Game of Thrones

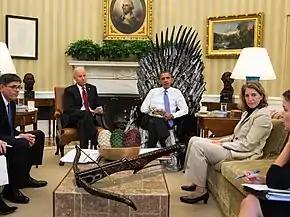
In this manipulated image published by the White House in 2014, then American president Barack Obama (a fan of the series) sits on the Iron Throne in the Oval Office with the king's crown on his lap.

Ramin Djawadi composed the series's music. The first season's soundtrack, written about ten weeks before the series's premiere, was published by Varèse Sarabande in June 2011. Soundtrack albums for subsequent seasons have been released, with tracks by the National, the Hold Steady and Sigur Rós. Djawadi composed reoccurring themes for each of the major houses and some main characters. Some themes evolved over time. Daenerys Targaryen's theme was simple and became more complex after each season. At first, her theme was played by a single instrument, a cello, and Djawadi later incorporated more instruments into it. Djawadi was nominated twice for a Grammy Award for Best Score Soundtrack for Visual Media for his work on the show. In addition to the originally scored music, Columbia Records released the "" companion album on April 26, 2019.